Oberursel station

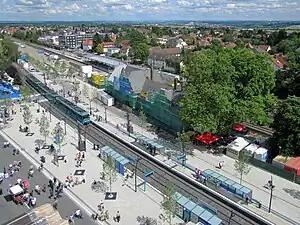
U-Bahn stop (bottom) and railway station (top) during Hessentag 2011

Oberursel (Taunus) station is a station on S-Bahn line S5 in Oberursel (Taunus), near Frankfurt am Main, Germany on the Homburg line. The former "Mountain Railway" ran from the station to Hohemark; it is now part of U-Bahn line U3.